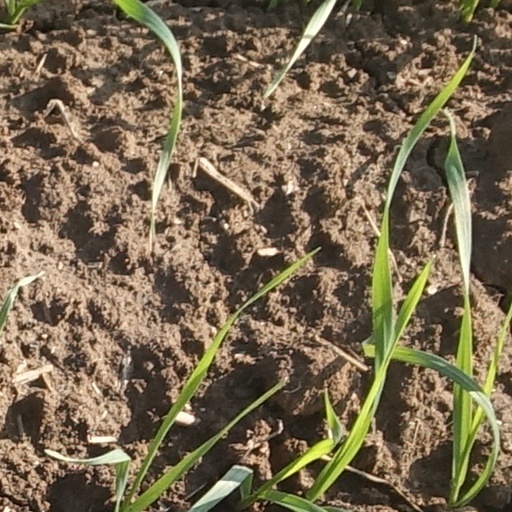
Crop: wheat